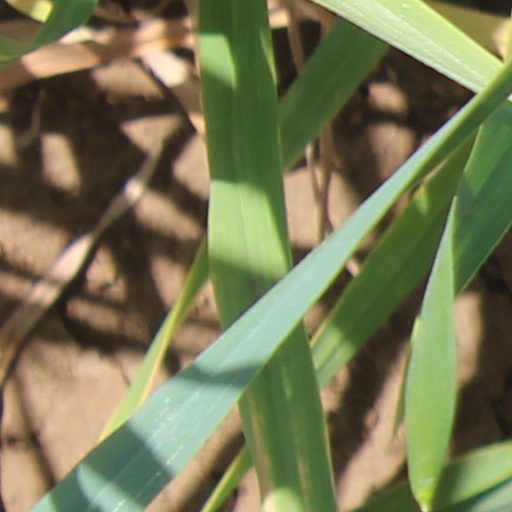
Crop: wheat